Mexican Revolution

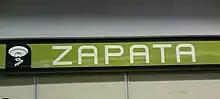
Metro Zapata in Mexico City, the icon shows a stylized, eyeless Zapata

During the late Porfiriato, political cartooning and print making developed as popular forms of art. The most well known print maker of that period is José Guadalupe Posada, whose satirical prints, particularly featuring skeletons, circulated widely. Posada died in early 1913, so his caricatures are only of the early revolution. One published in "El Vale Panchito" entitled "oratory and music" shows Madero atop a pile of papers and the Plan of San Luis Potosí, haranguing a dark-skinned Mexican whose large sombrero has the label "pueblo" (people). Madero is in a dapper suit. The caption reads "offerings to the people to rise to the presidency." Political cartoons by Mexicans as well as Americans caricatured the situation in Mexico for a mass readership. Political broadsides including songs of the revolutionary period were also a popular form of visual art. After 1920, Mexican muralism and printmaking were two major forms of revolutionary art. Prints were easily reproducible and circulated widely, while murals commissioned by the Mexican government necessitated a journey to view them. Printmaking "emerged as a favored medium, alongside government sponsored mural painting among artists ready to do battle for a new aesthetic as well as a new political order." Diego Rivera, better known for his painting than printmaking, reproduced his depiction of Zapata in the murals in the Cortés Palace in Cuernavaca in a 1932 print.